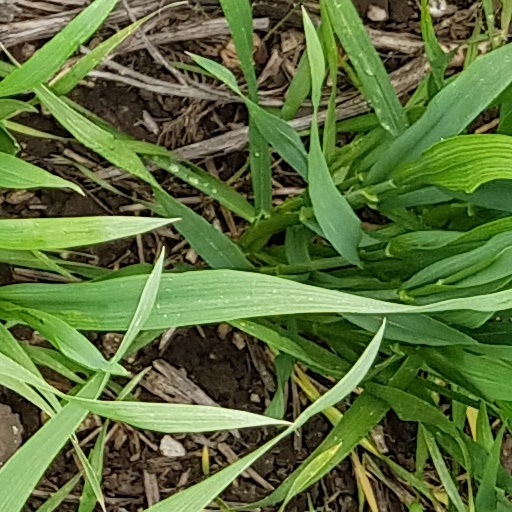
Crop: wheat